Rube Kisinger

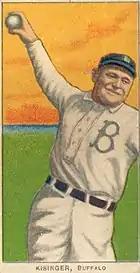
T206 tobacco card, 1909

In October 1903, Kisinger was traded by the Tigers with other players to the Buffalo Bisons of the Eastern League for Cy Ferry and Matty McIntyre. In 1904, Kisinger appeared in 38 games for Buffalo and compiled a 24–11 record in 289 innings pitched. He followed in 1905 with a 20–15 record in 317 innings and in 1906 with a 23–12 record in 319 innings. In May 1907, after Kisinger pitched a one-hitter against Jersey City, with the one hit coming on a bunt, "The Buffalo Enquirer" wrote: "To Rube Kisinger must be given credit for being the star twirler in the Eastern League. Time and again has he proved this, and his sunny disposition, his German – coupled with his ability to play the game makes him the valuable player that he is to the Buffalo baseball club. All honor to the Dutchman from Michigan."